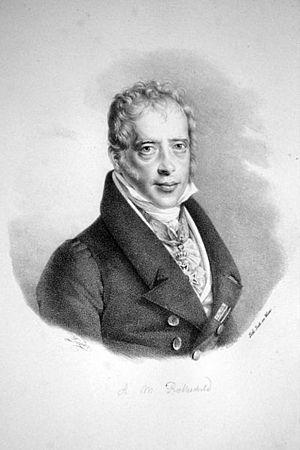
Le baron Anselm Salomon von Rothschild, né le 29 janvier 1803 à Francfort-sur-le-Main et mort le 27 juillet 1874 à Vienne, est un banquier autrichien.
Le Creditanstalt-Bankverein est une ancienne banque autrichienne, qui a fusionné en 2002 avec la Bank Austria, puis, en 2007, avec Unicredit.